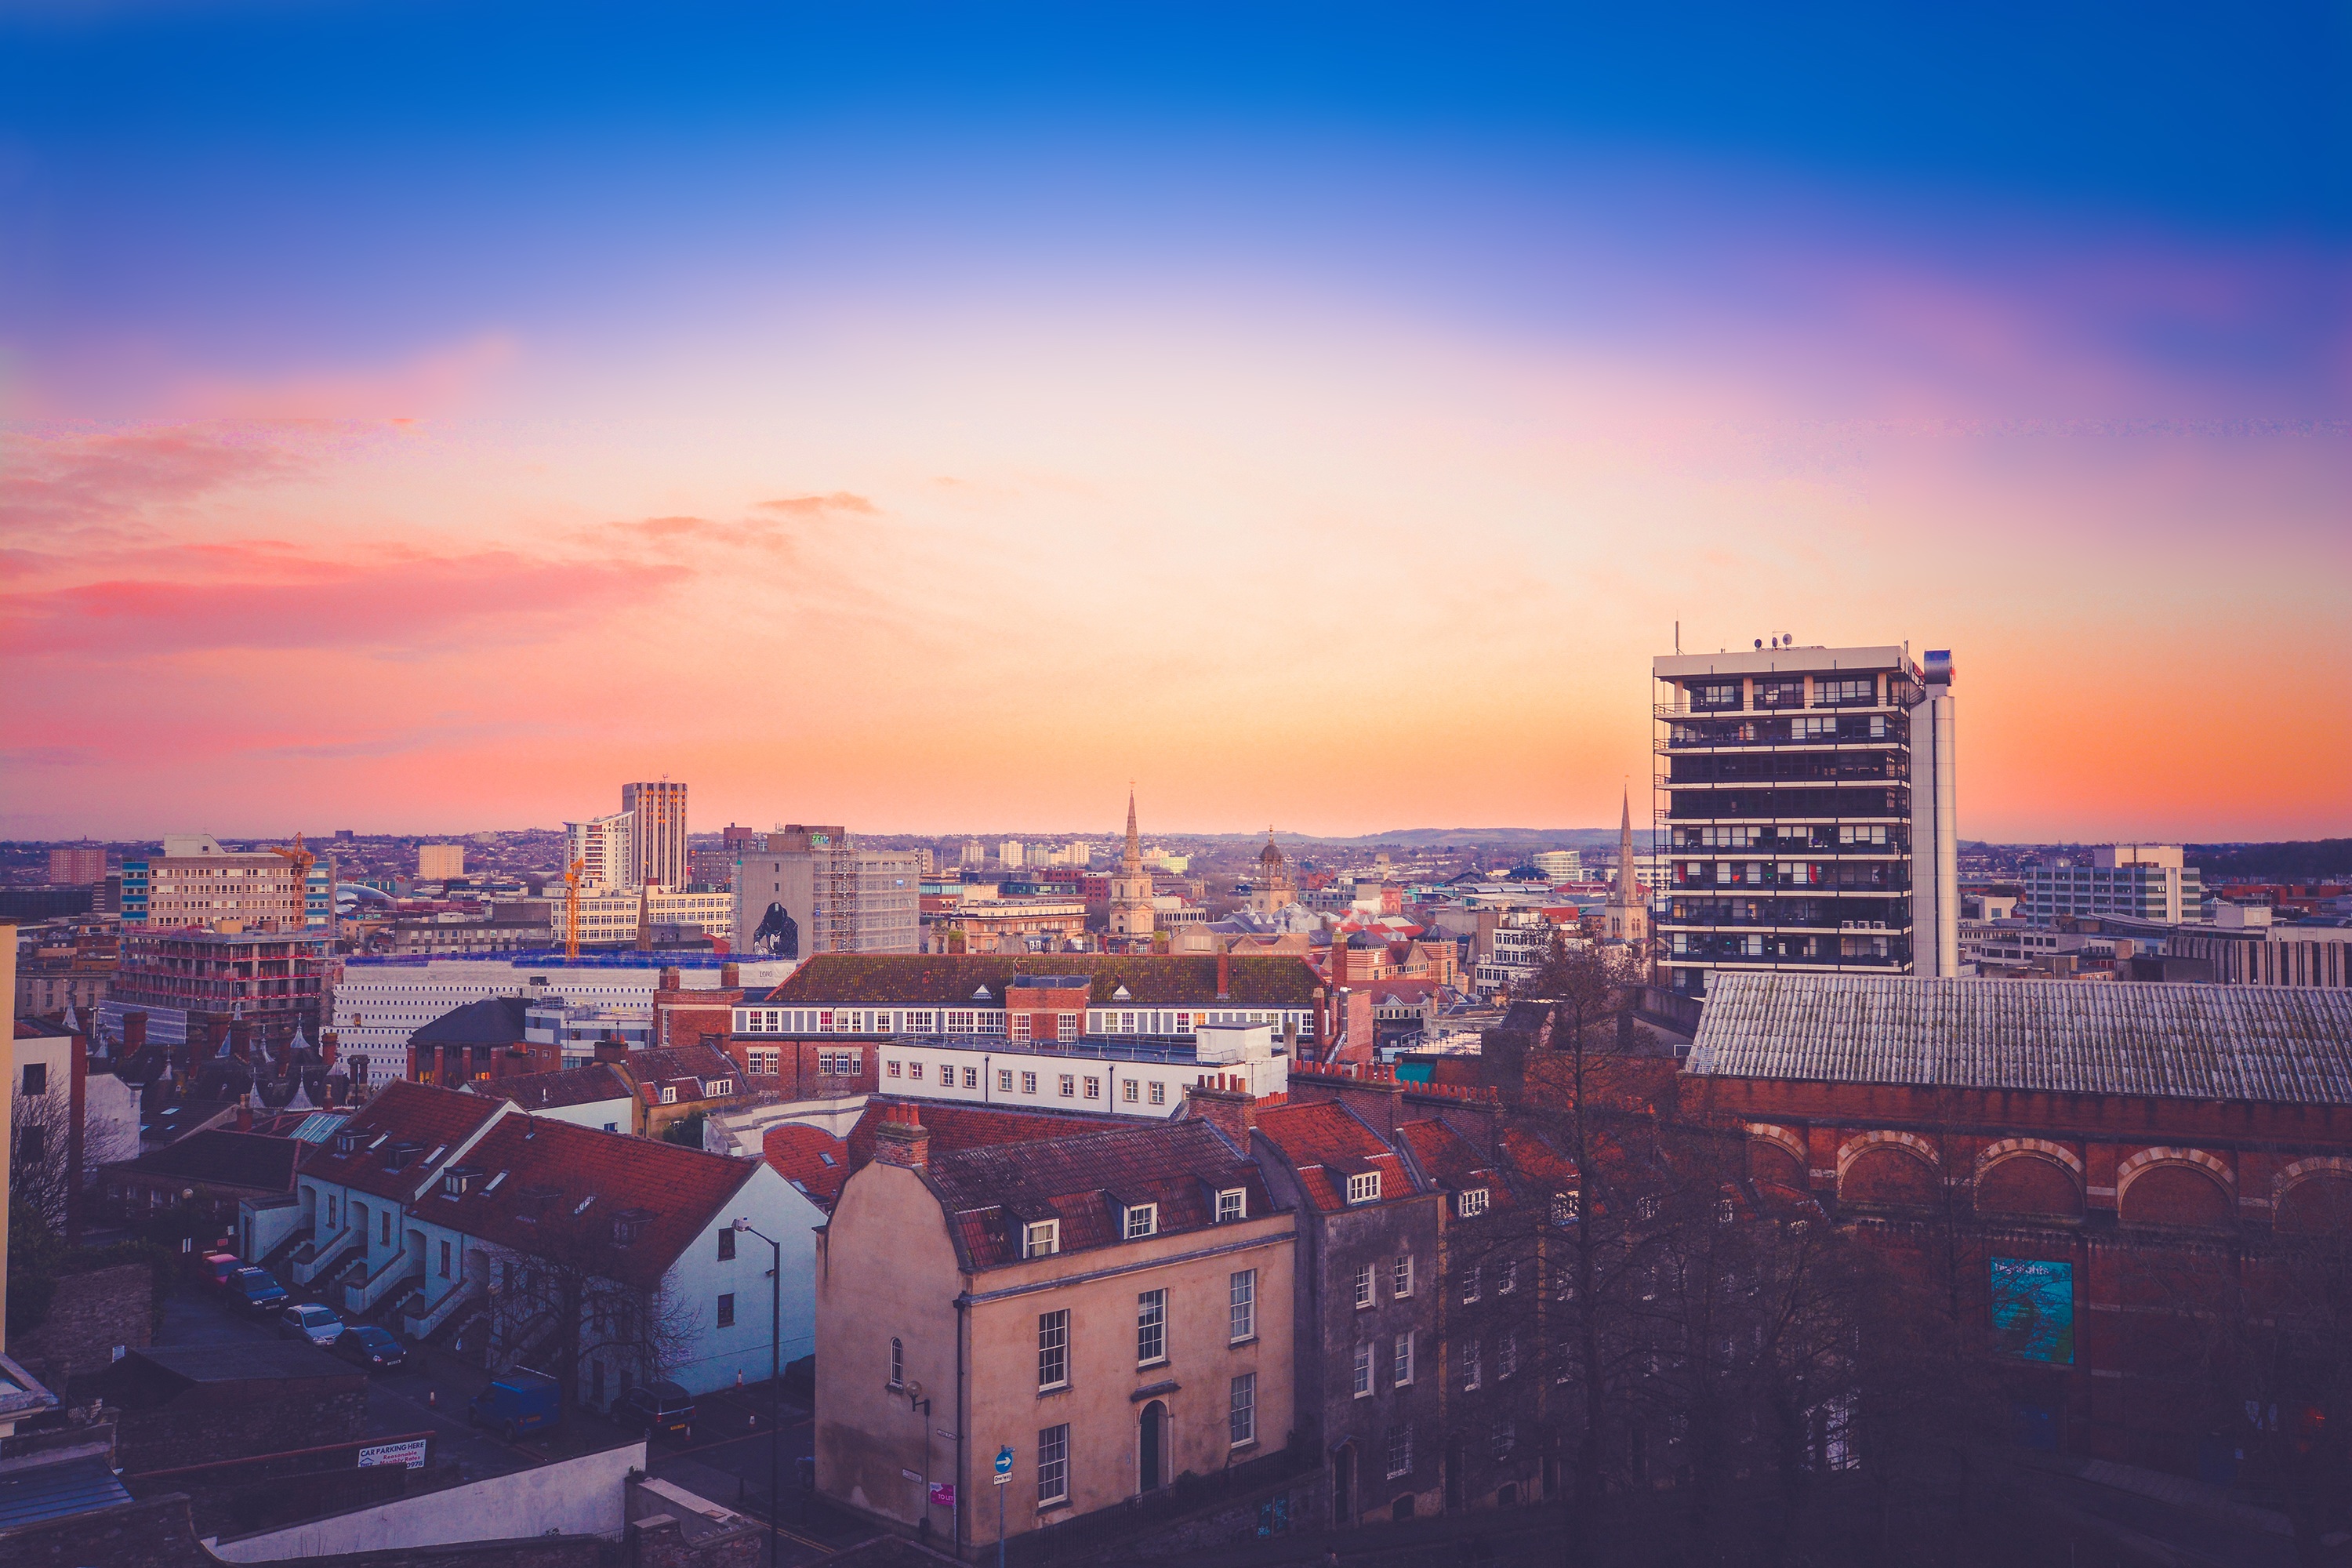
horizon, sky, sunrise, sunset, skyline, night, morning, building, dawn, city, skyscraper, cityscape, downtown, dusk, evening, reflection, metropolis, afterglow, urban area, human settlement, atmosphere of earth